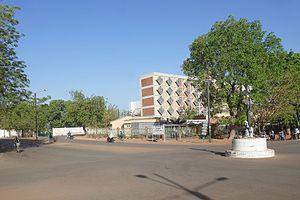
Bâtiment de l'Université Ouaga 1 Professeur Joseph Ki-Zerbo et monument (Burkina Faso).
L'université de Ouagadougou ou université Ouaga 1 Professeur Joseph Ki-Zerbo ou encore Université Joseph Ki-Zerbo est une université publique d'Afrique de l'Ouest.
Ouagadougou, appelée communément Ouaga, est la capitale et plus grande ville du Burkina Faso, avec une population de 2,5 millions d'habitants en 2015. C'est le centre culturel, économique et administratif du pays. Les habitants de Ouagadougou sont appelés Ouagalais.